Don E. Fehrenbacher

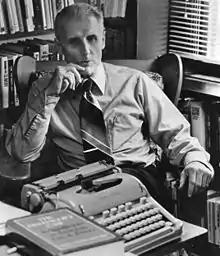

Don Edward Fehrenbacher (August 21, 1920 – December 13, 1997) was an American historian. He wrote on politics, slavery, and Abraham Lincoln. He won the 1979 Pulitzer Prize for History for "", his book about the Dred Scott Decision. In 1977 David M. Potter's "The Impending Crisis, 1848-1861", which he edited and completed, won the Pulitzer Prize. In 1997 he won the Lincoln Prize.